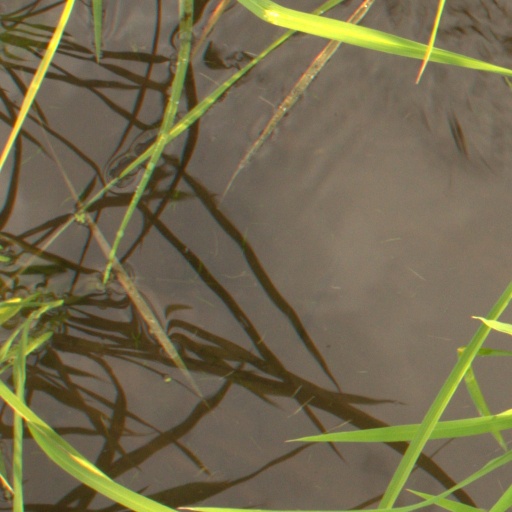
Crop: rice